Monroe Hill

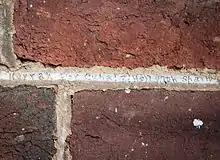
Inscription on the mortar between bricks at Monroe Hill. Testimonial of students who lived through the Spanish–American War at James Monroe College at the University of Virginia.

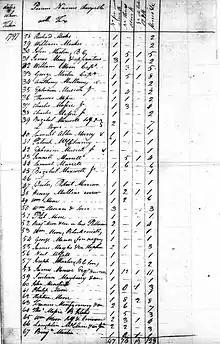
Albemarle County Property Taxes, 1797

"Monroe Hill" is a documentary structured and edited as a written essay or dissertation. Includes a Preface, seven chapters and a coda or epilogue. The dynamic-script developed with research, interviews, and findings while the film was being filmed and edited. With regards to the experience of working over an extended period of time, and without an established agenda or script William Ferraro said that: ""Monroe Hill" has been a much more dynamic experience. Rather than one day sitting in a room with a group to chart scenes and another afternoon on a stage filming comments, (the director) has encouraged reaction and rethinking to various cuts of the film and sought out a variety of settings for both their visual appeal and historical significance. His goal has been to place modern scholars in dialogue with each other in a way that initiates a conversation about Monroe’s property and its place in the launch of the new nation. This is much different from using modern scholars in a didactic manner to tell viewers something final and conclusive."